University Heights Urban Centre, Saskatoon

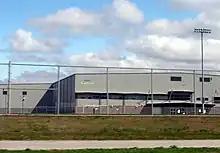
SaskTel Sports Centre

The SaskTel Sports Centre is sports complex consisting of a full-sized indoor soccer field, two indoor smooth surface fields and two outdoor soccer/football fields. Other facilities include an indoor walking/jogging track and a fitness centre. A cafeteria, lounge and concessions are also located in the complex.